History of opera

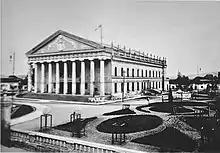
Teatro Carrera, Guatemala.

In the second half of the 19th century—especially since the liberal revolutions of 1848—numerous nations that had not previously excelled in music experienced a musical renaissance, enhanced by the nationalist sentiments associated with Romanticism and political liberalism. In general, most of these compositions were linked to musical Romanticism, though often with a national component based on the folk and popular tradition of each of these countries. Most plots were historical and national—Rimsky-Korsakov devoted thirteen of his fifteen operas to Russian themes—and vernacular languages were introduced into the operatic texts. Several of these nations did not enjoy political autonomy at the time, so that opera —and culture in general— were identity factors of national vindication. These movements lasted in many cases until the beginning of the 20th century.